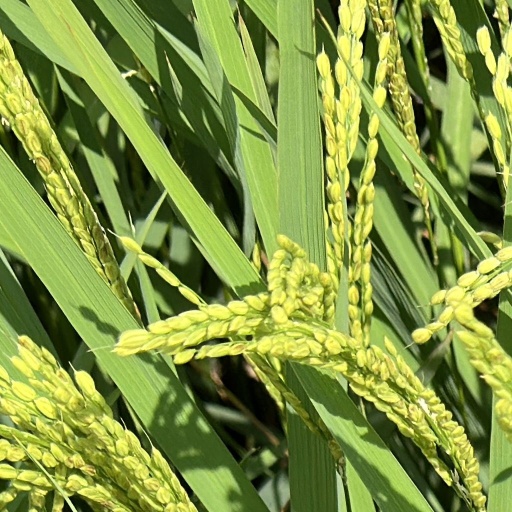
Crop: rice